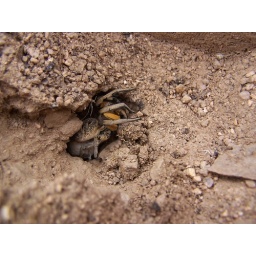
A female Lycosa fasciventris, found under a rock in the Northen Portuguese Steppe...